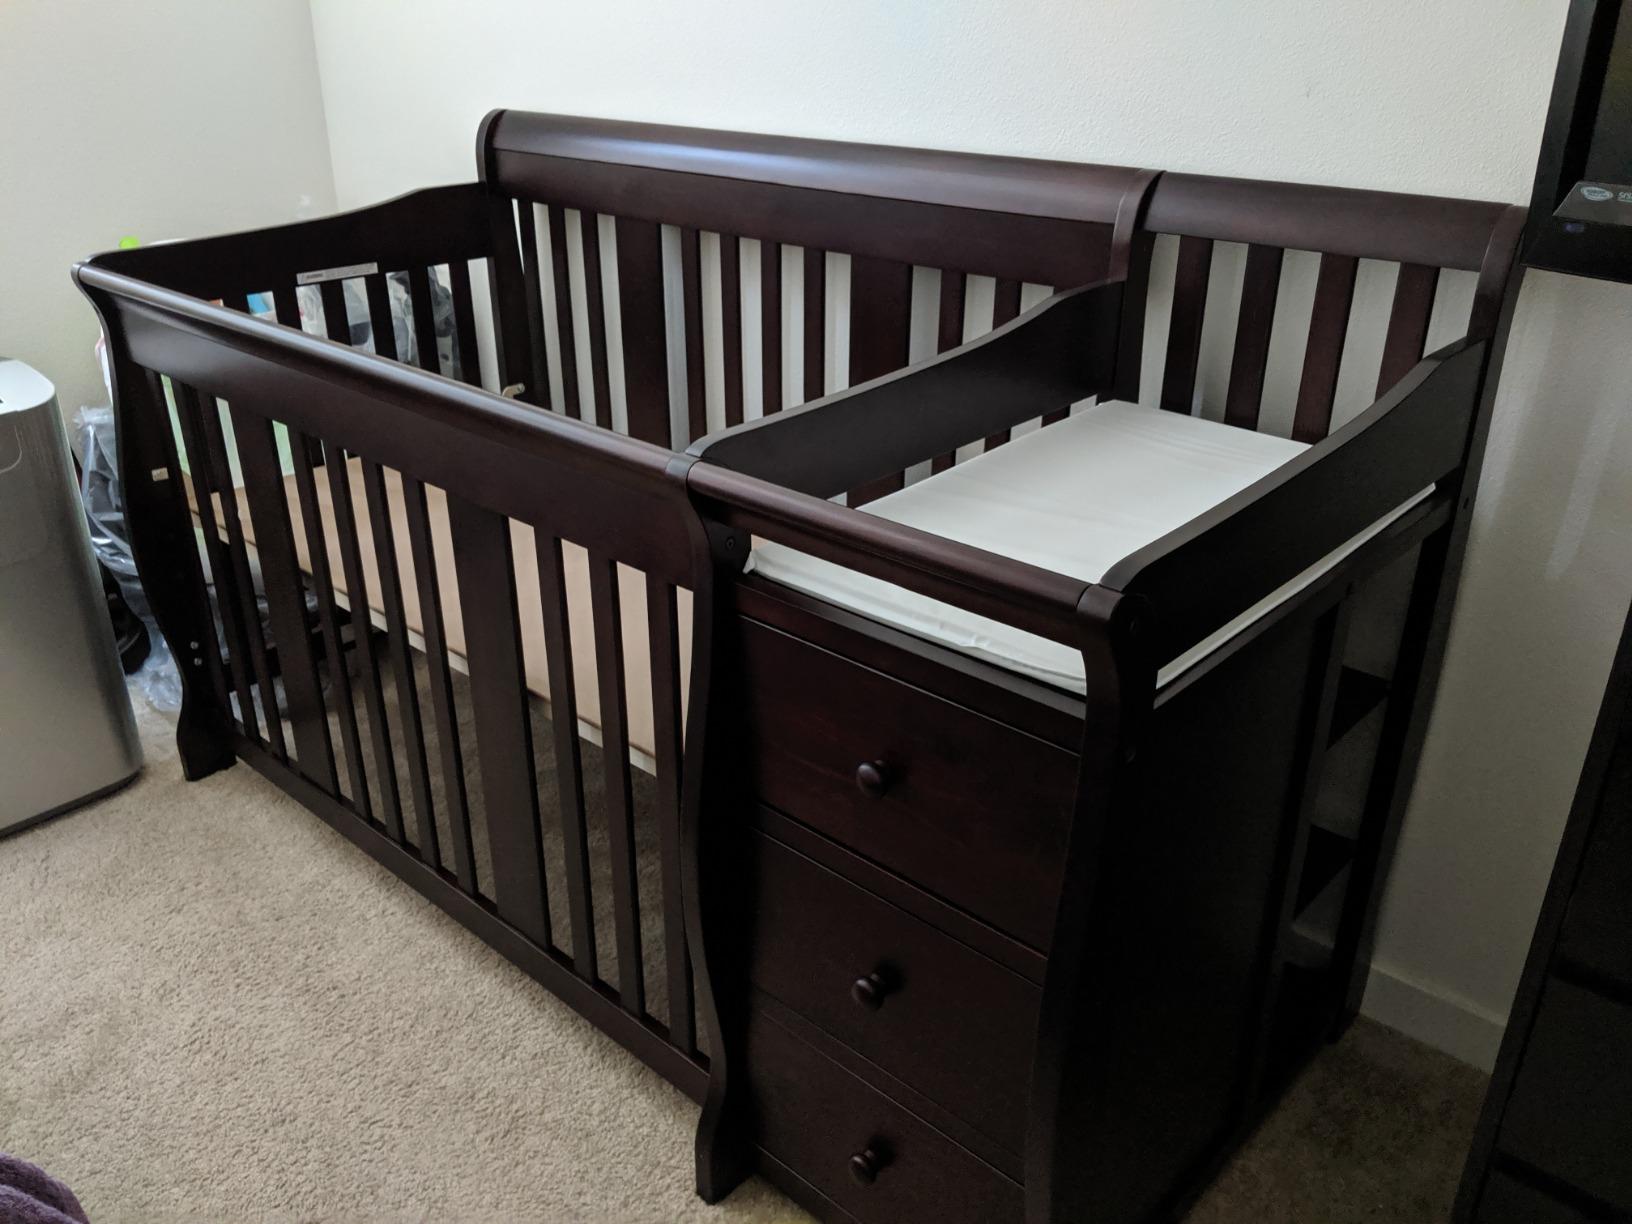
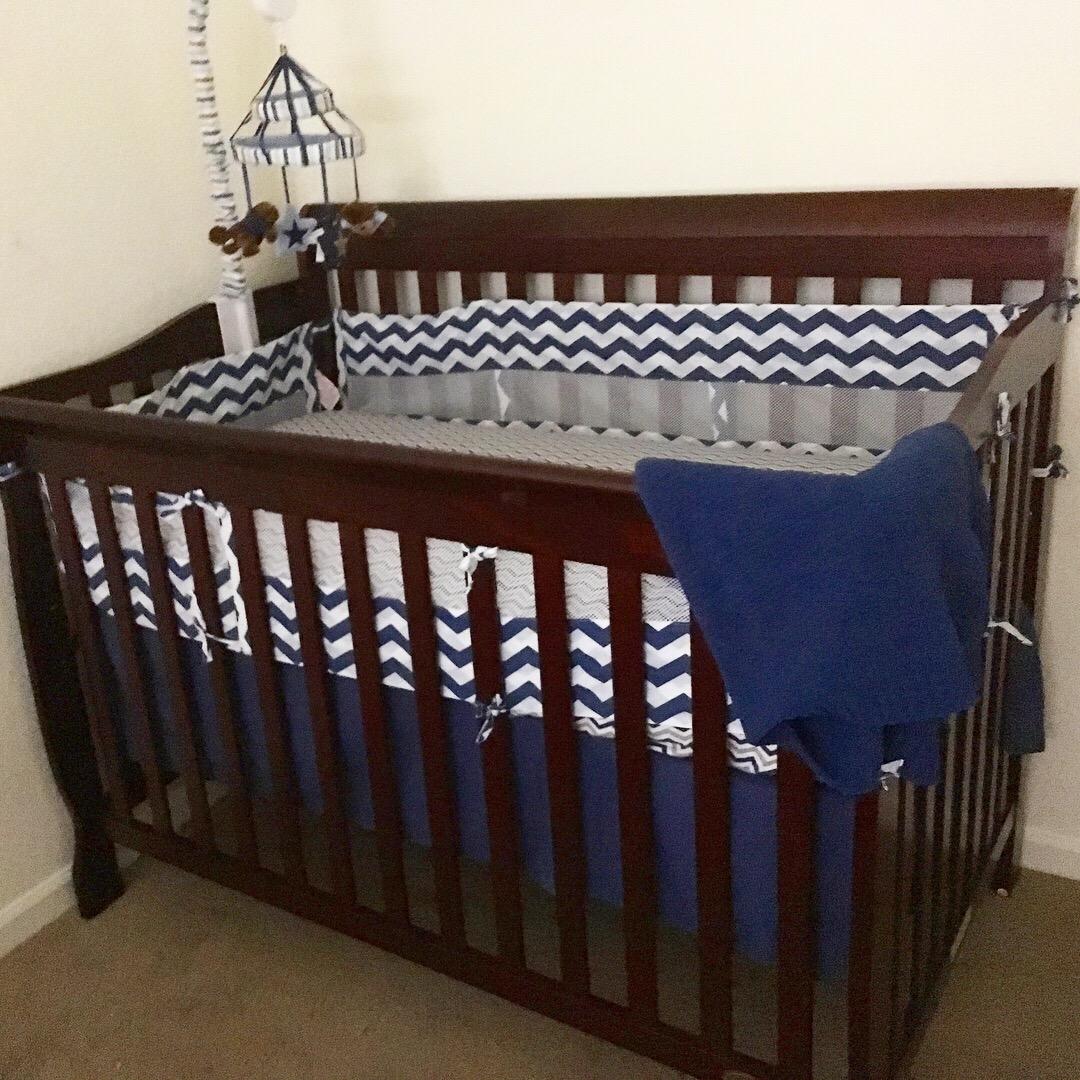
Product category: products_crib
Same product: no